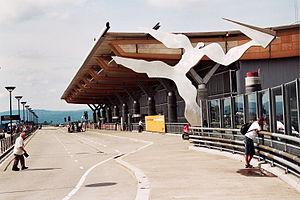
L’aéroport international d'Oslo-Gardermoen est un aéroport intérieur et international desservant la ville d'Oslo, capitale d'État de la Norvège. L'aéroport se situe à Gardermoen sur la commune d'Ullensaker, à 35 km au nord nord-est d'Oslo.